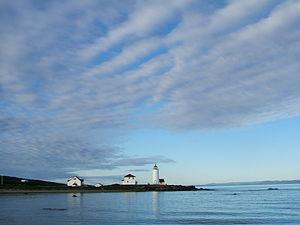
Phare de l'île Verte à Notre-Dame-des-Sept-Douleurs
Liste des lieux patrimoniaux du Bas-Saint-Laurent au Québec inscrit au répertoire des lieux patrimoniaux du Canada.
Un phare est un système de signalisation employé, soit dans le domaine maritime, soit dans le domaine aéronautique.